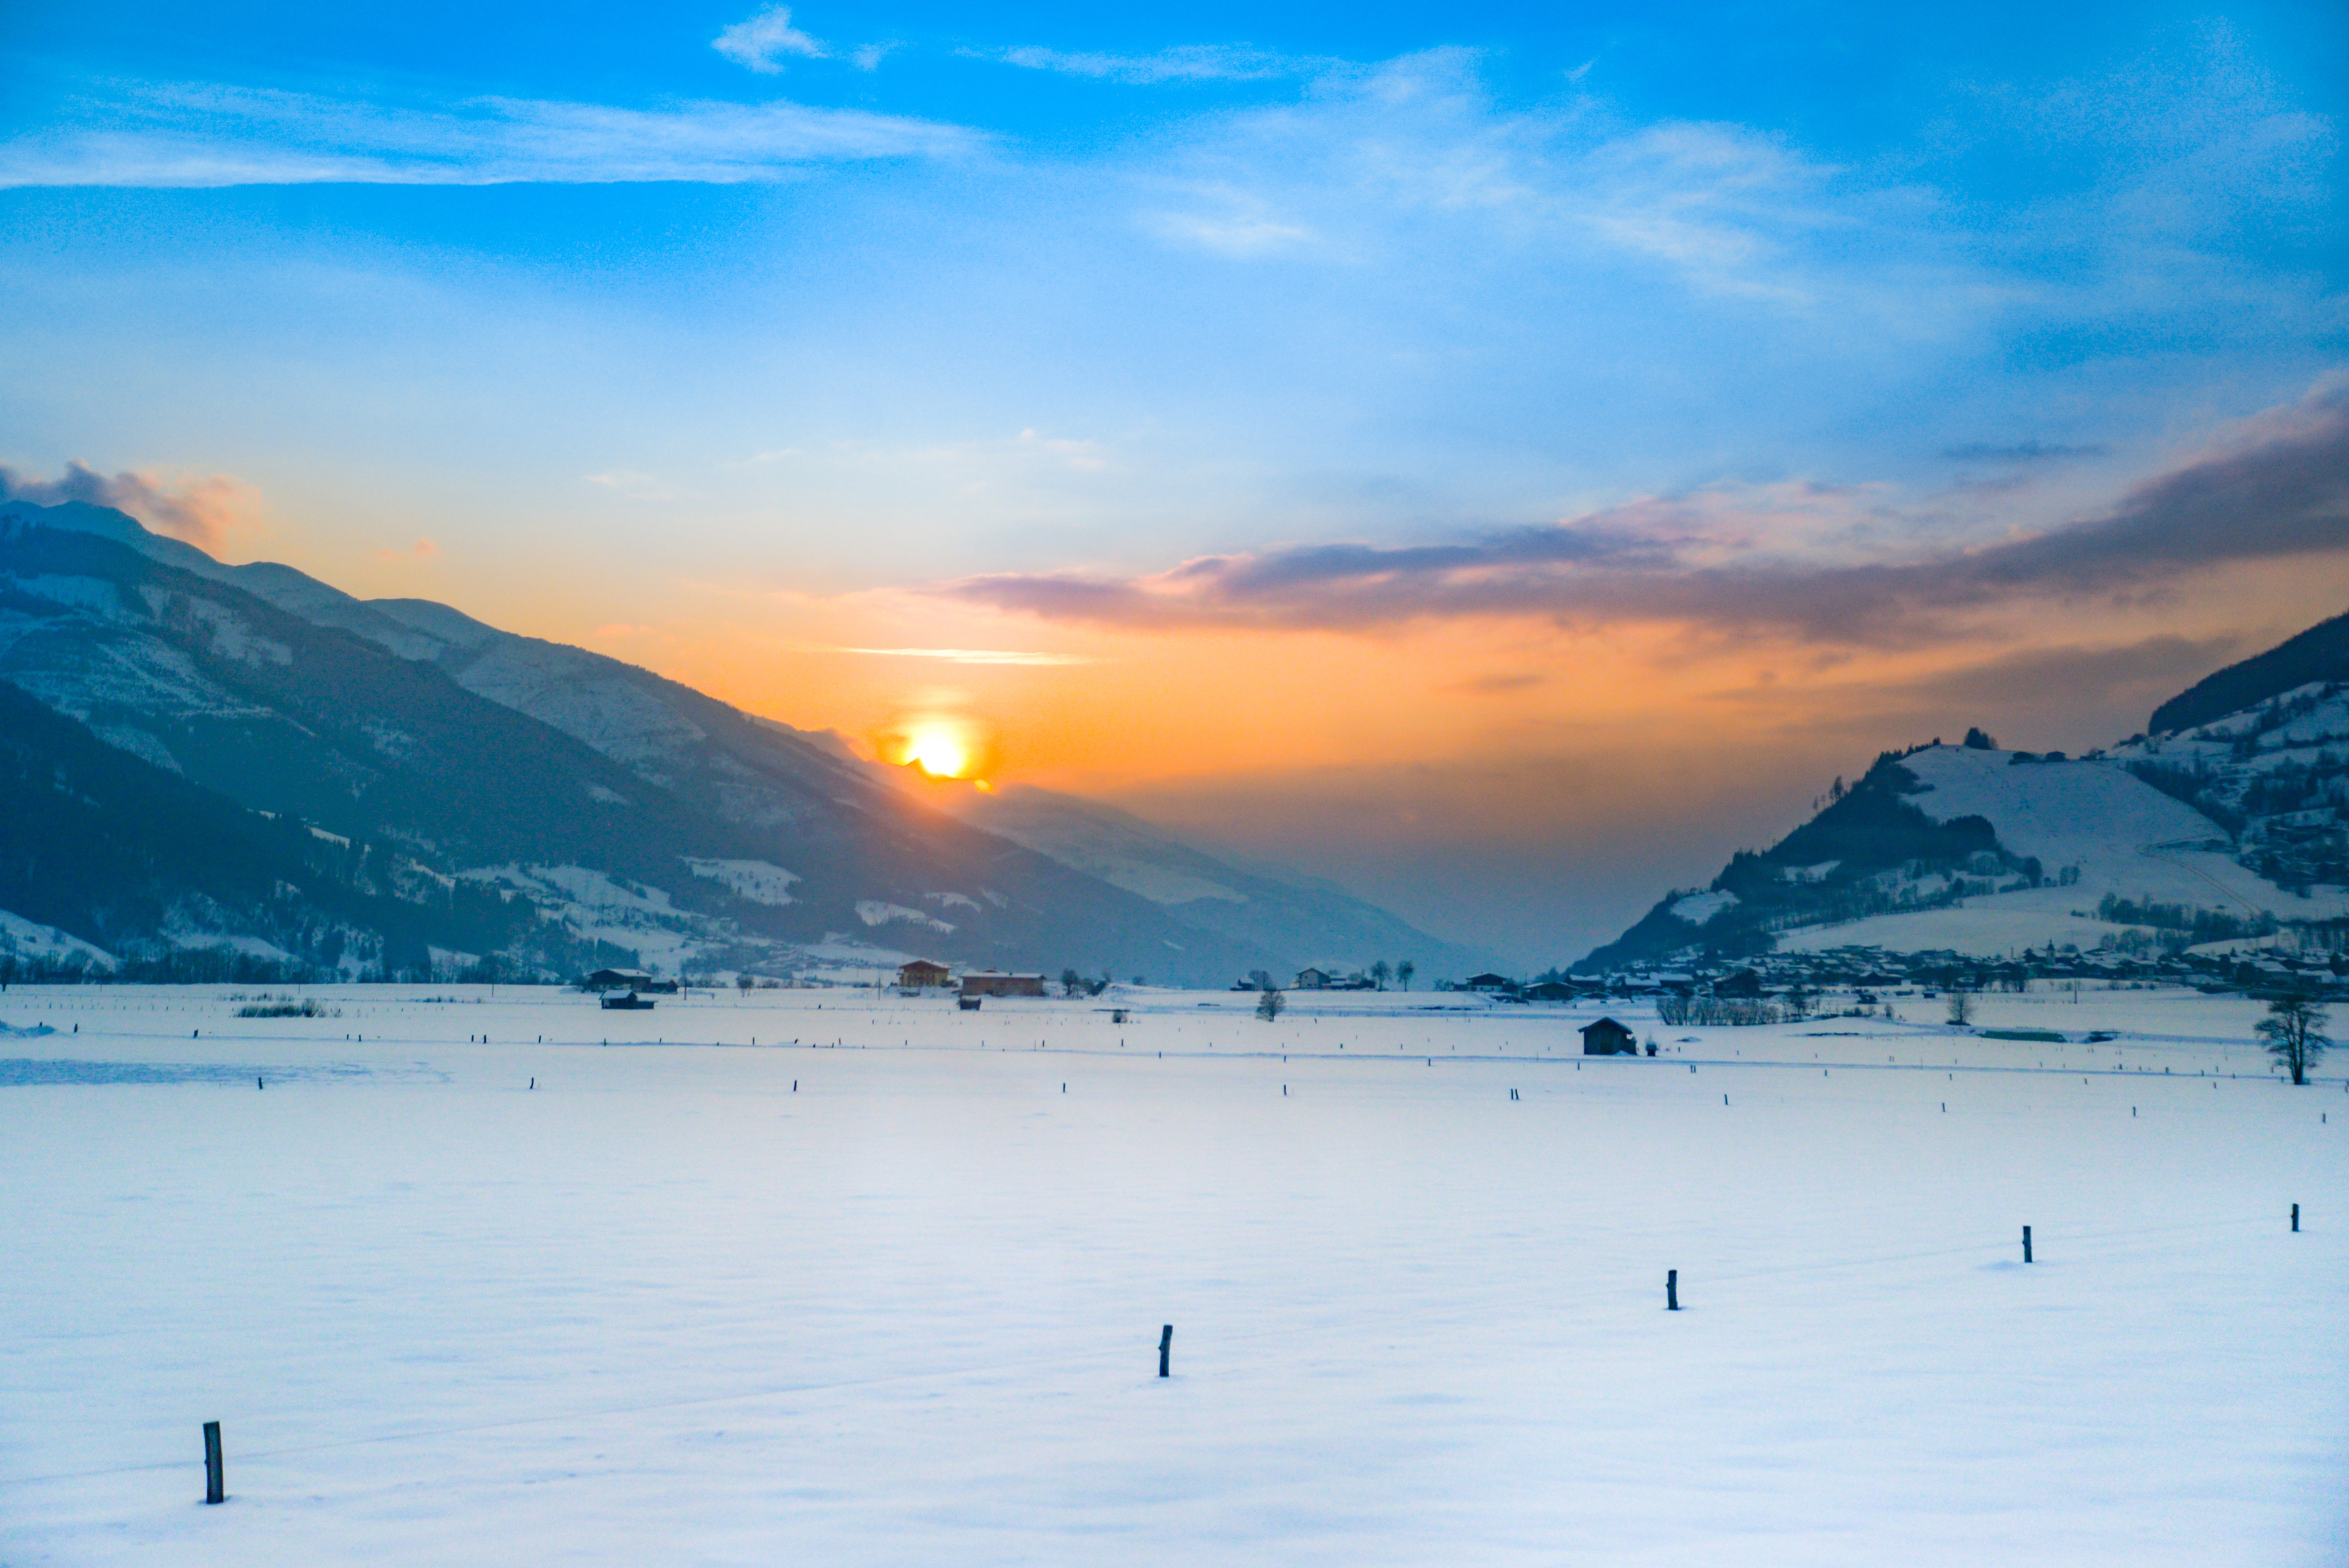
sky, mountain, cloud, winter, mountainous landforms, natural landscape, snow, atmospheric phenomenon, horizon, glacial landform, sunset, morning, mountain range, ice, evening, sea, ocean, sunrise, alps, lake, reflection, calm, arctic, atmosphere, landscape, freezing, glacier, highland, fell, dawn, fjord, hill, sunlight, ice cap, sound, afterglow, dusk, loch, vacation, meteorological phenomenon, tourism